Far East (film)

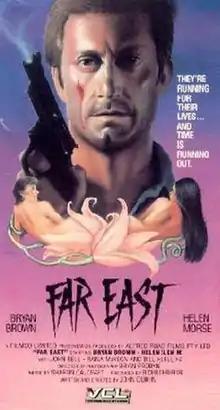

Far East is a 1982 Australian drama film directed by John Duigan and starring Bryan Brown, Helen Morse and John Bell. "Far East" has many similarities to the 1942 classic "Casablanca".